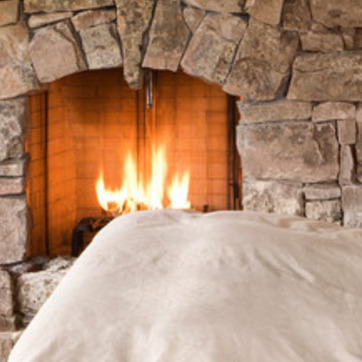
Material: other